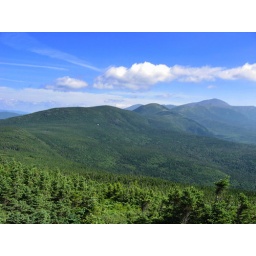
green in the white mountains